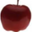
Label: apple